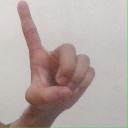
अक्षर: ड